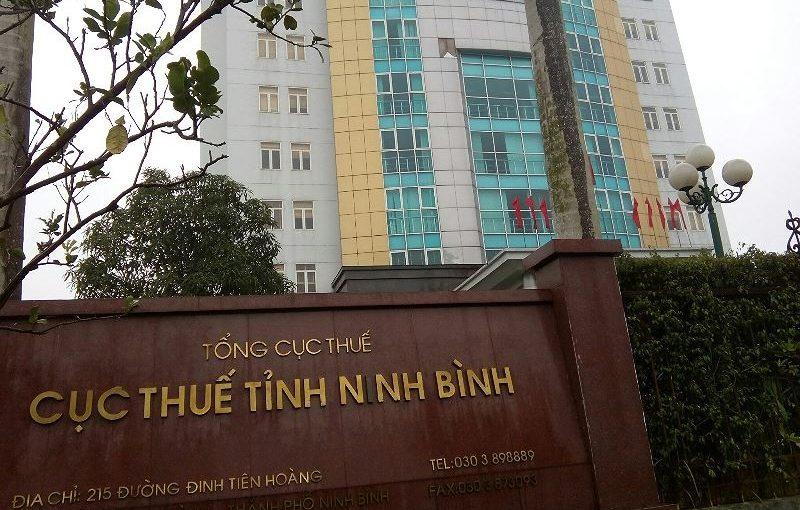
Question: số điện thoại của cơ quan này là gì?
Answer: số điện thoại của cơ quan này là 030 3 898 889